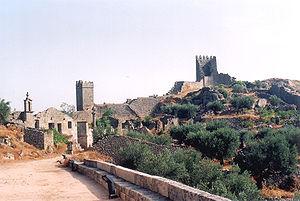
Mêda est une municipalité portugaise, du district de Guarda et de la région Centre. Ses habitants sont appelés les Medenses.